In Bloom (film)

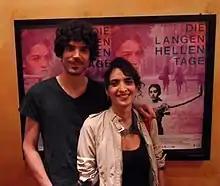
Nana Ekvtimishvili and Simon Groß

Natia and Eka are two fourteen year old best friends living in Tbilisi in 1992 after Zviad Gamsakhurdia was deposed and during the Georgian Civil War. Natia is the more vivacious of the two girls, though she has an alcoholic and abusive father. Eka lives with her older sister and mother, while her father is in prison.